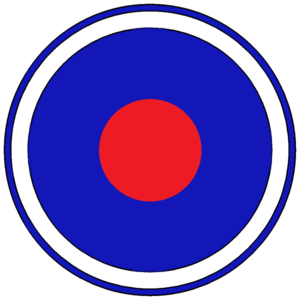
La 2ᵉ division d'infanterie de Corée du Sud est une division de l'Armée de terre de la République de Corée créée le 12 mai 1949. Elle participa à la Guerre de Corée.